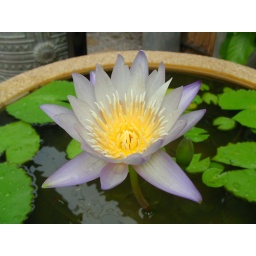
Flower in big pot with fishes swimming around it.